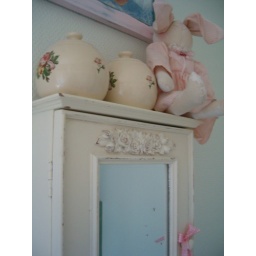
A vintage wall cabinet w/ accessories in my daughter's room (she's six)!